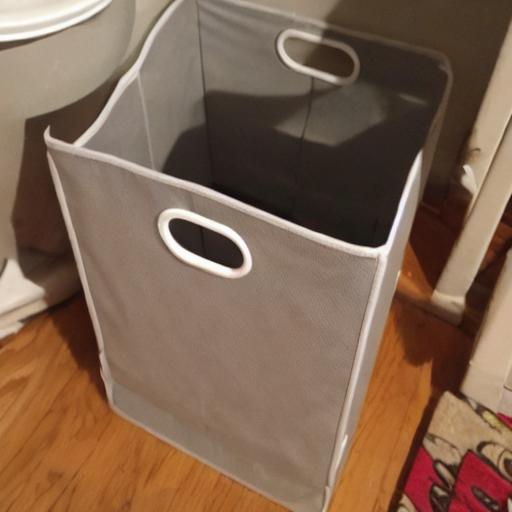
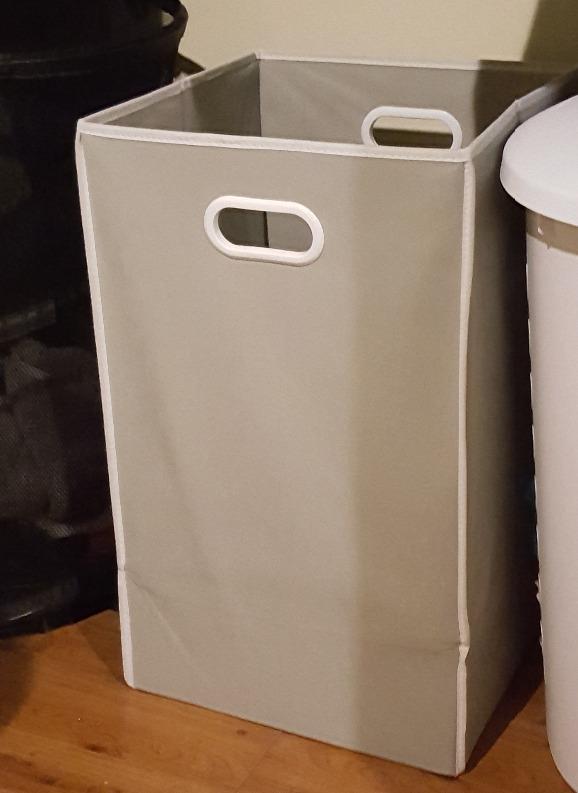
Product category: items_hamper
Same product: no